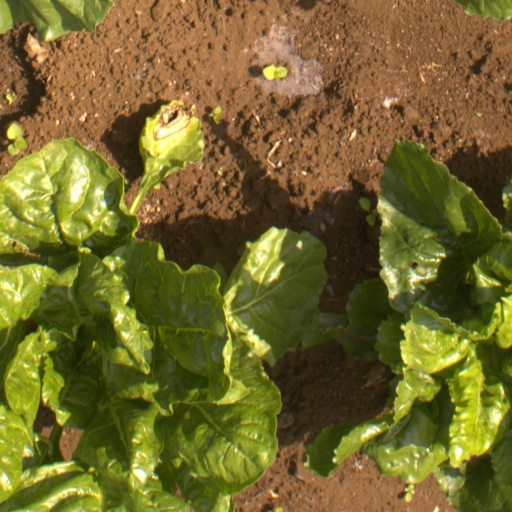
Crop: sugar beet